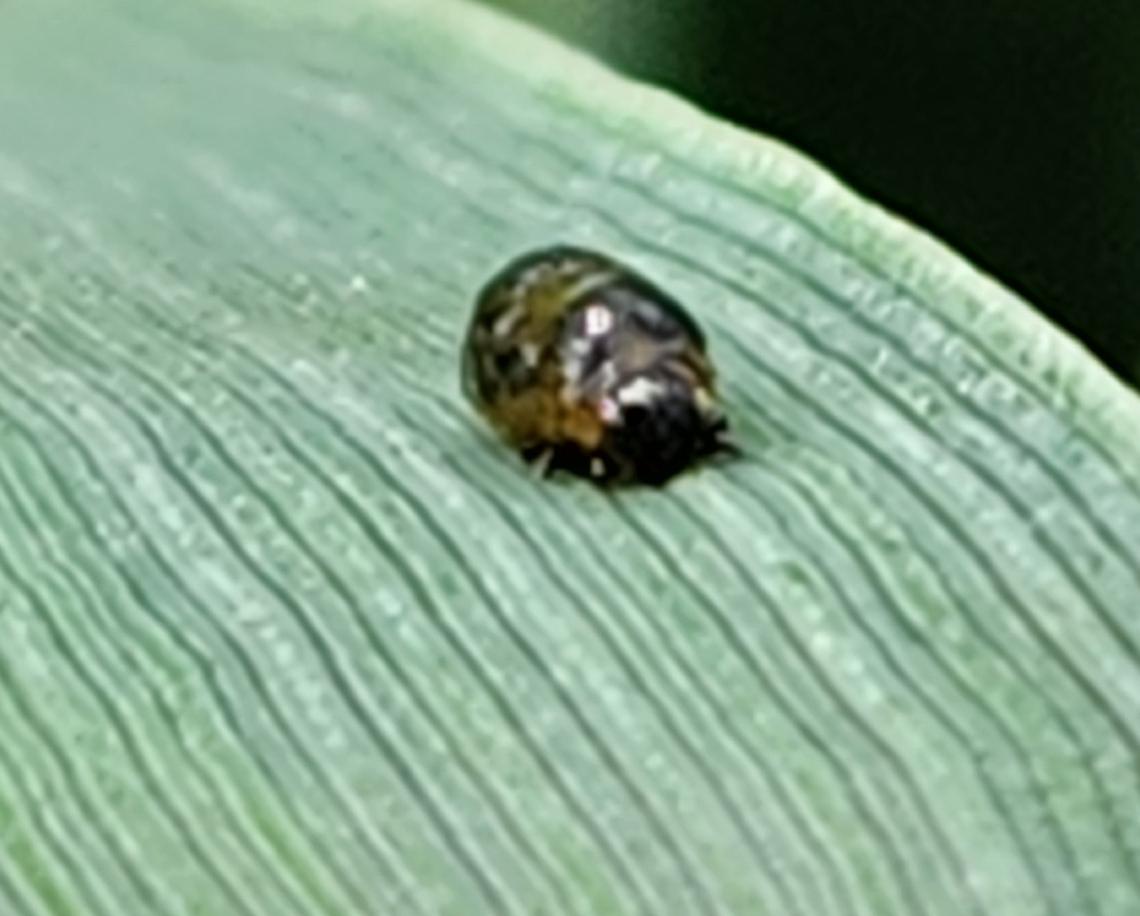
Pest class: cereal_leaf_beetle